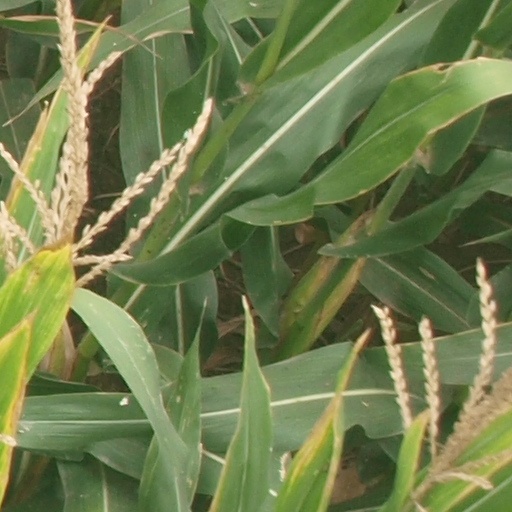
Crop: maize; corn